Jean-Loup Longnon

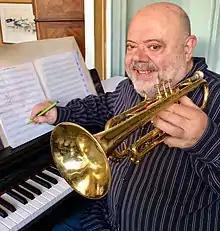

Jean-Loup Longnon (born February 2, 1953, Paris) is a French jazz trumpeter, composer, and arranger. He is the nephew of Guy Longnon.